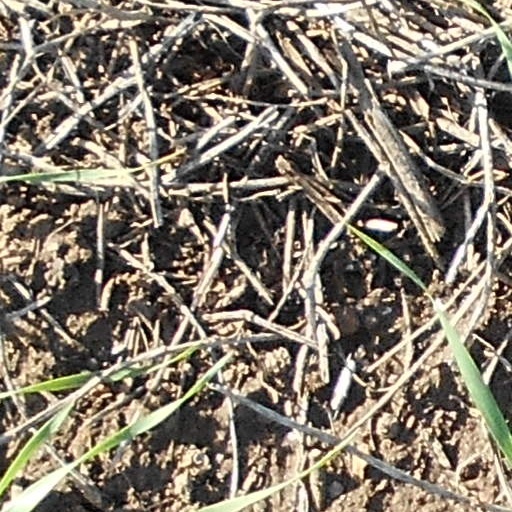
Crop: wheat